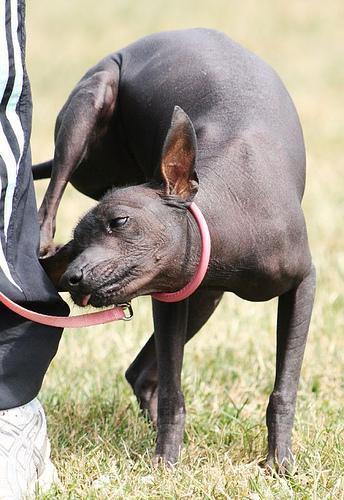
Mexican_hairless